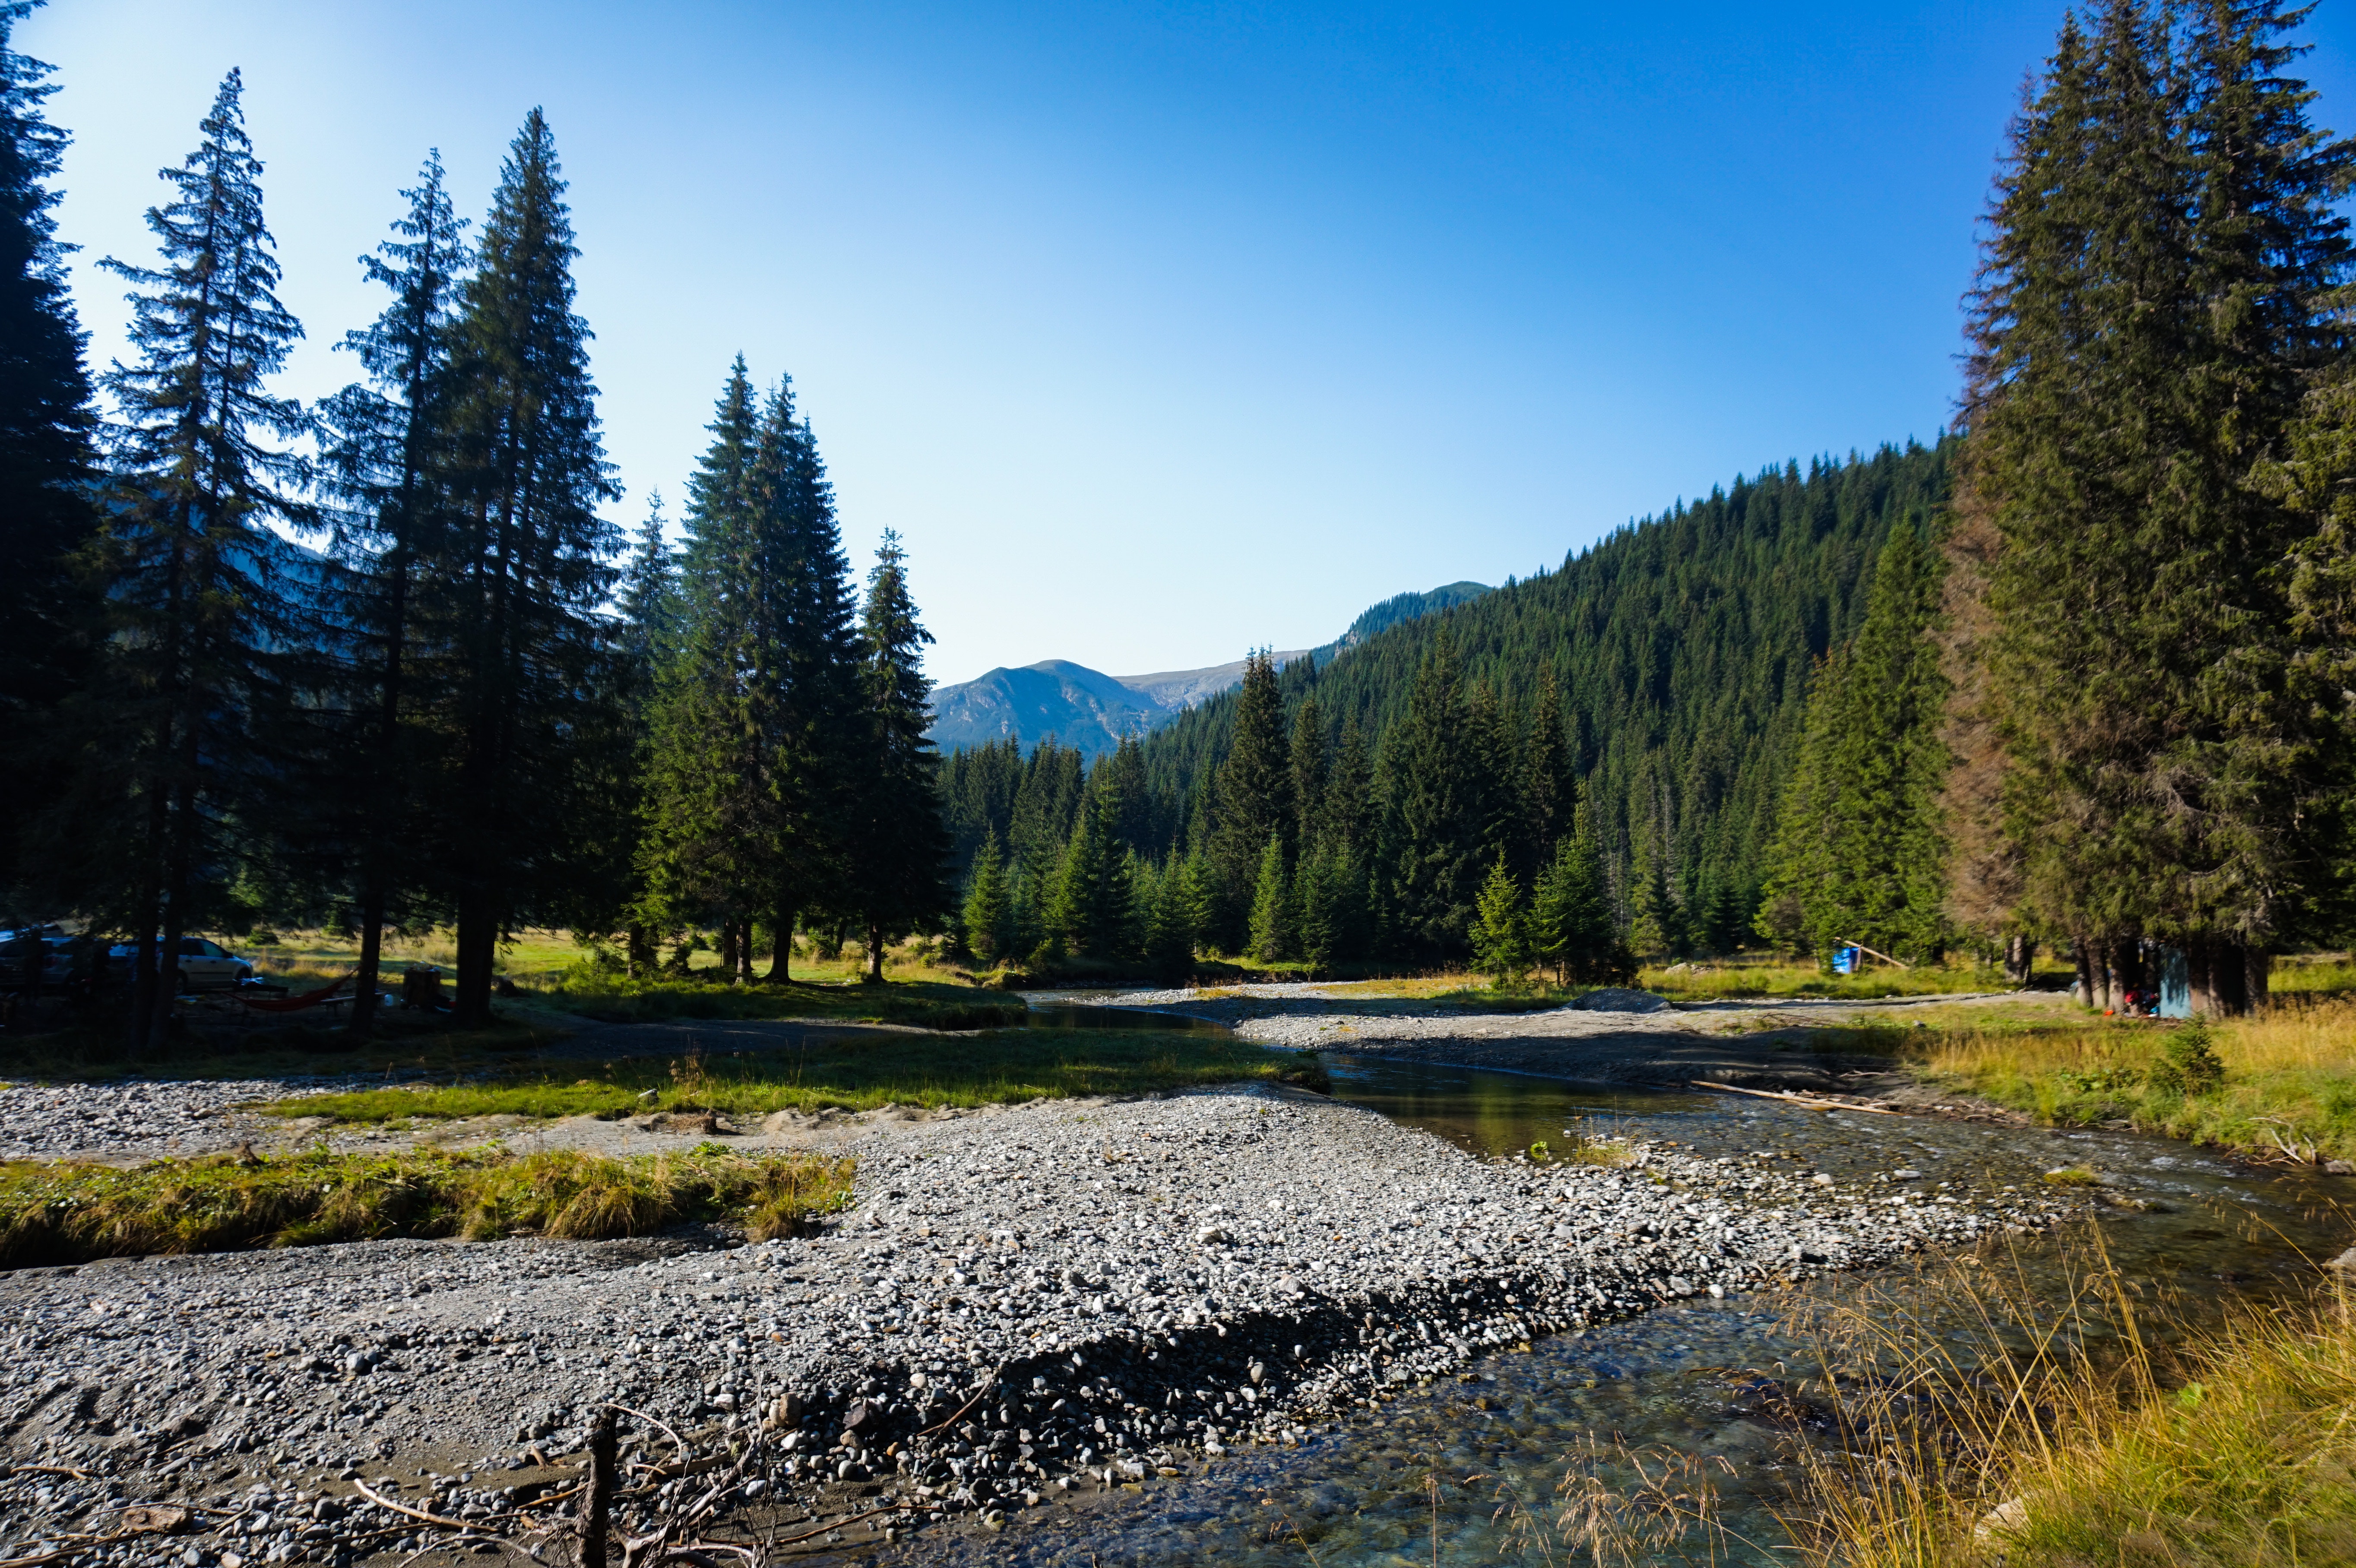
natural landscape, nature, tree, wilderness, natural environment, mountain, sky, river, biome, Larix lyalliiSubalpine Larch, nature reserve, forest, national park, woody plant, mountain range, landscape, lake, plant, bank, meadow, watercourse, reflection, alps, conifer, tropical and subtropical coniferous forests, pine family, road, larch, stream, spruce fir forest, American larch, lodgepole pine, mountain river, temperate coniferous forest, evergreen, pine, pond, cloud, valley, tourism, spruce, state park, temperate broadleaf and mixed forest, fir, snow, hill, park, grassland